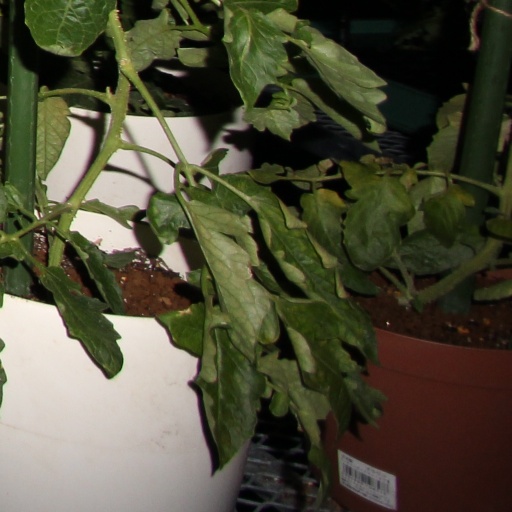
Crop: tomato